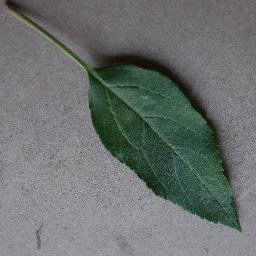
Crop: apple
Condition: healthy